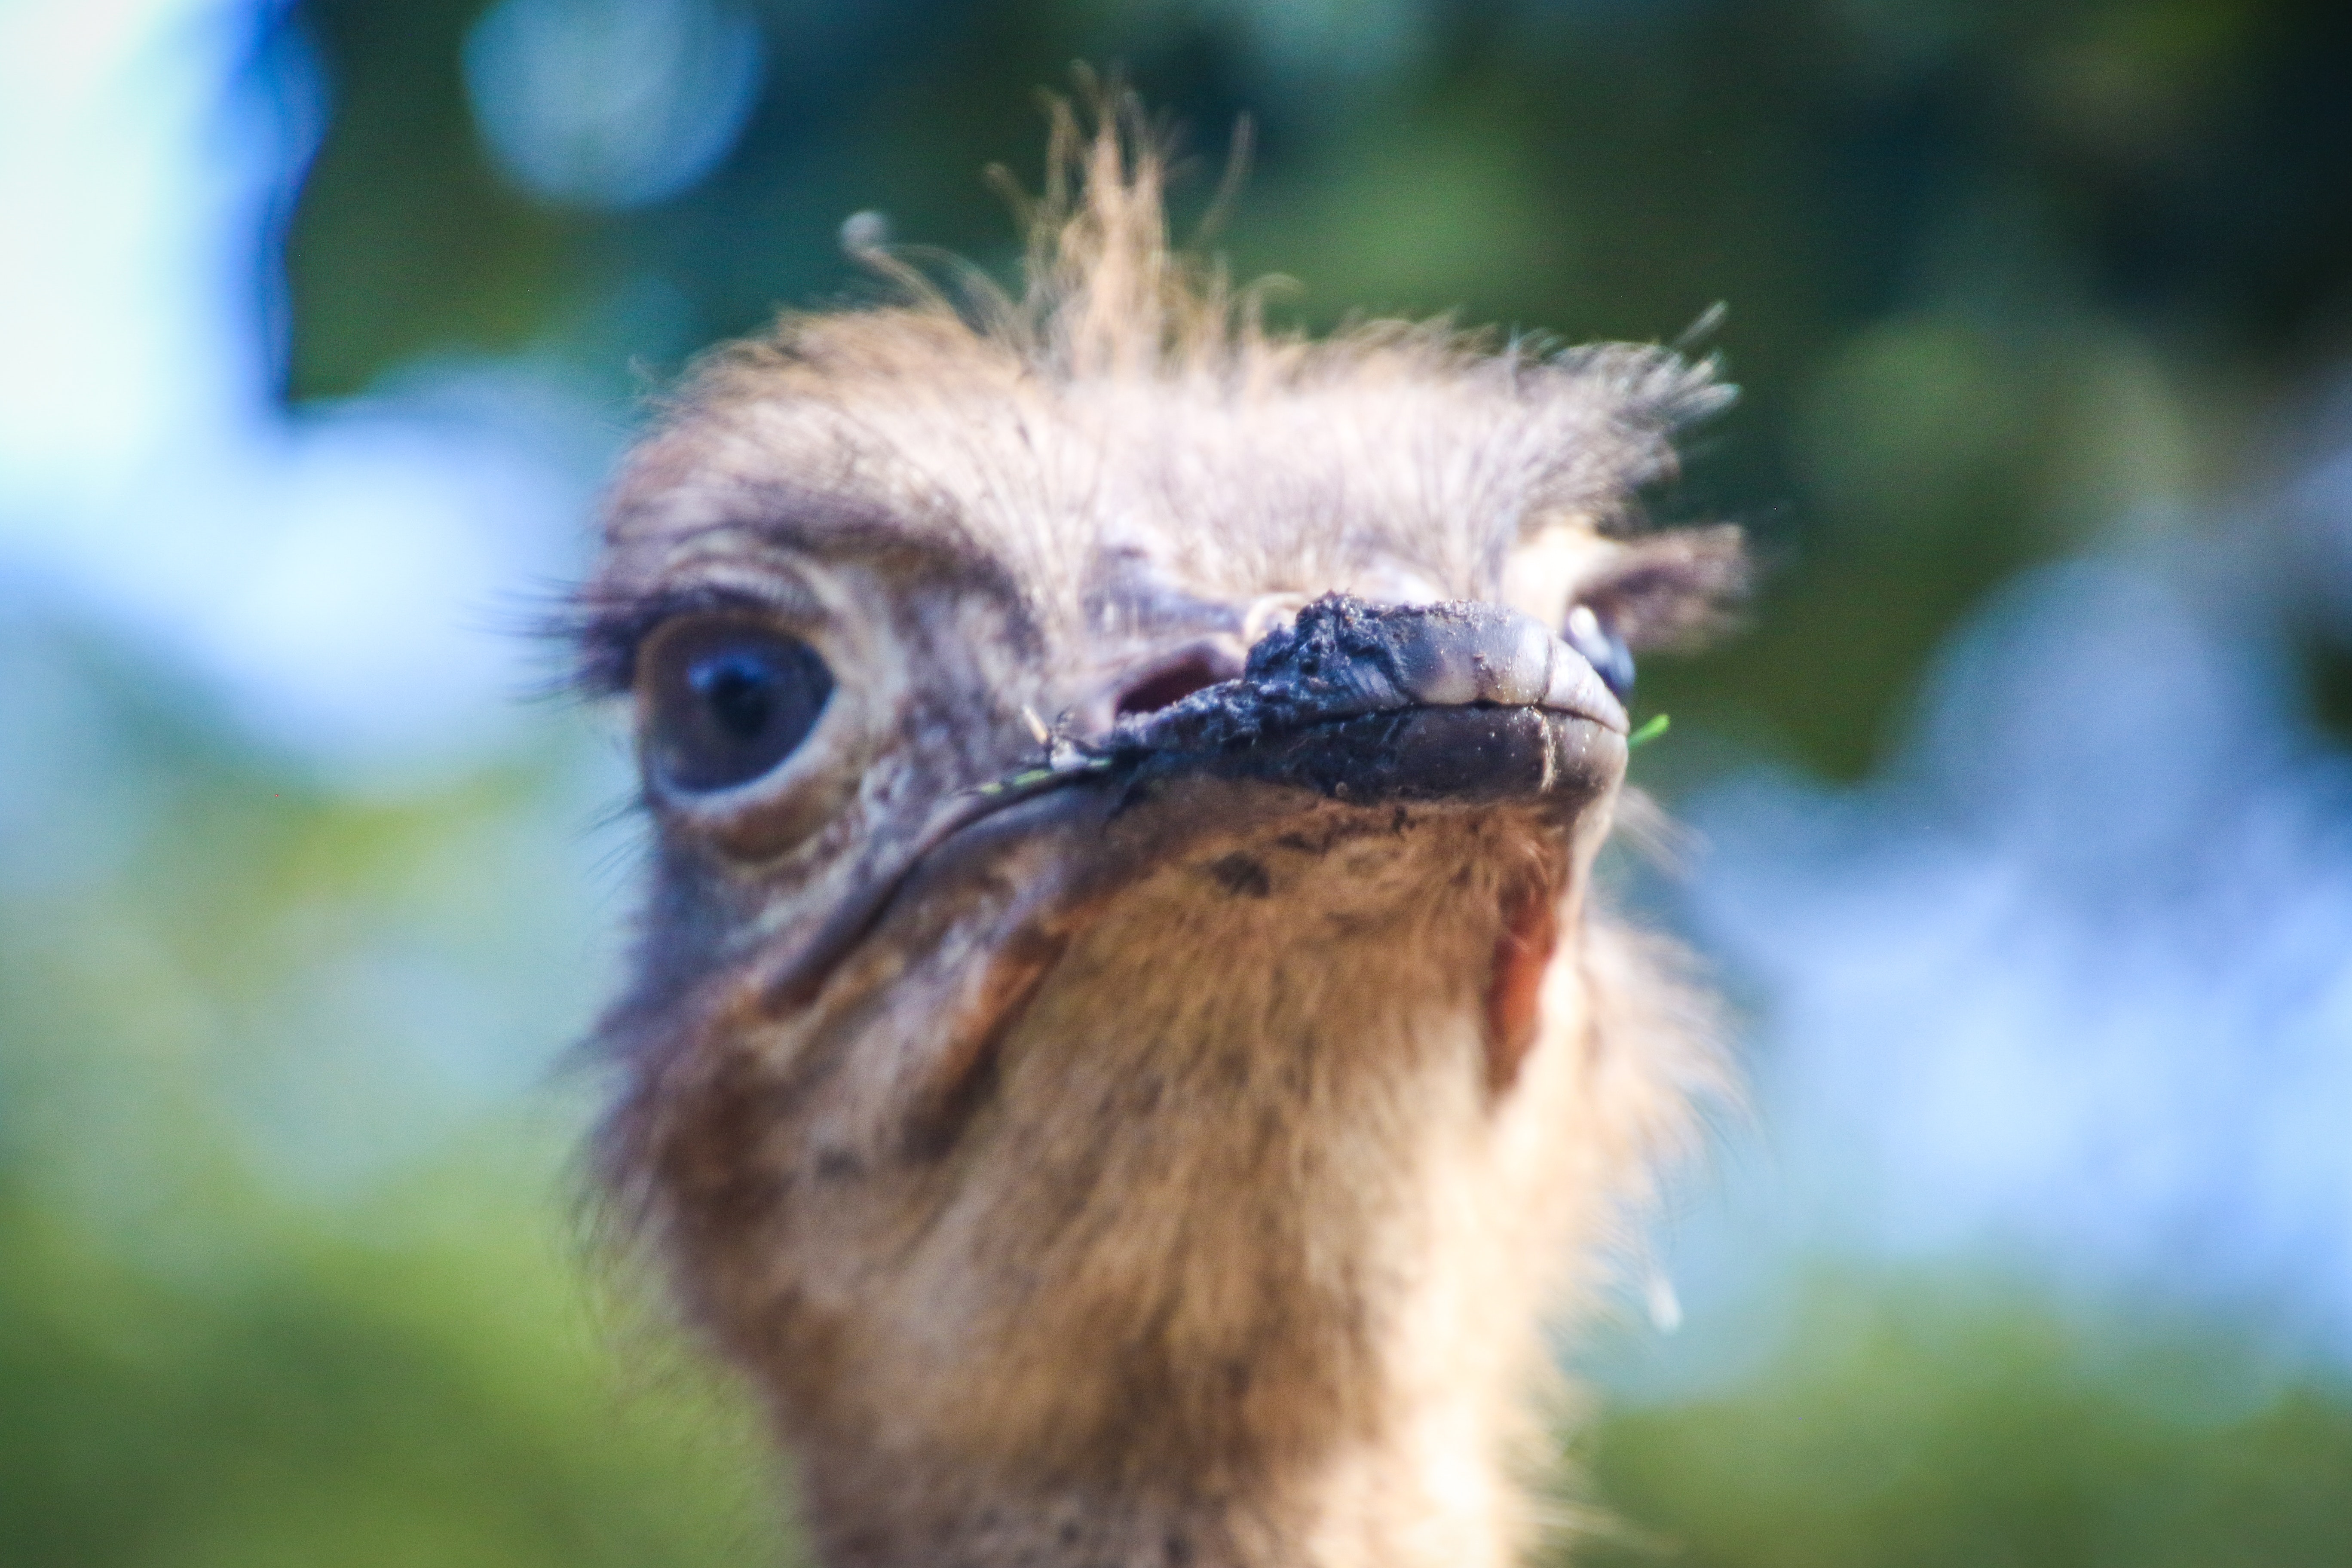
bird, ostrich, Greater rhea, flightless bird, beak, close up, eye, ratite, wildlife, emu, organism, photography, casuariiformes